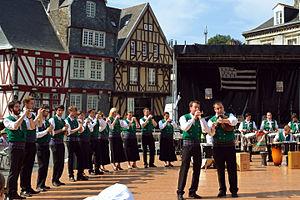
Le Bagad Plougastell à Morlaix le 7 juillet 2013.
Le Bagad Plougastell est une formation de musique bretonne basé à Plougastel-Daoulas dans le Finistère, en France. L'ensemble comporte aussi un bagad école, le Bagadig Plougastell et intègre les élèves débutants dans le bagad Skolaj, formés par l'association "Ribl An Elorn".